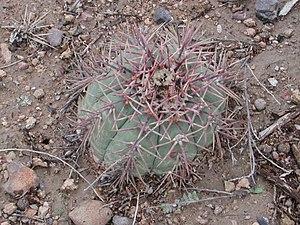
Echinocactus horizonthalonius est une espèce de la famille des cactus originaire des déserts de Sonora et de Chihuahua à cheval sur les États-Unis et le Mexique.